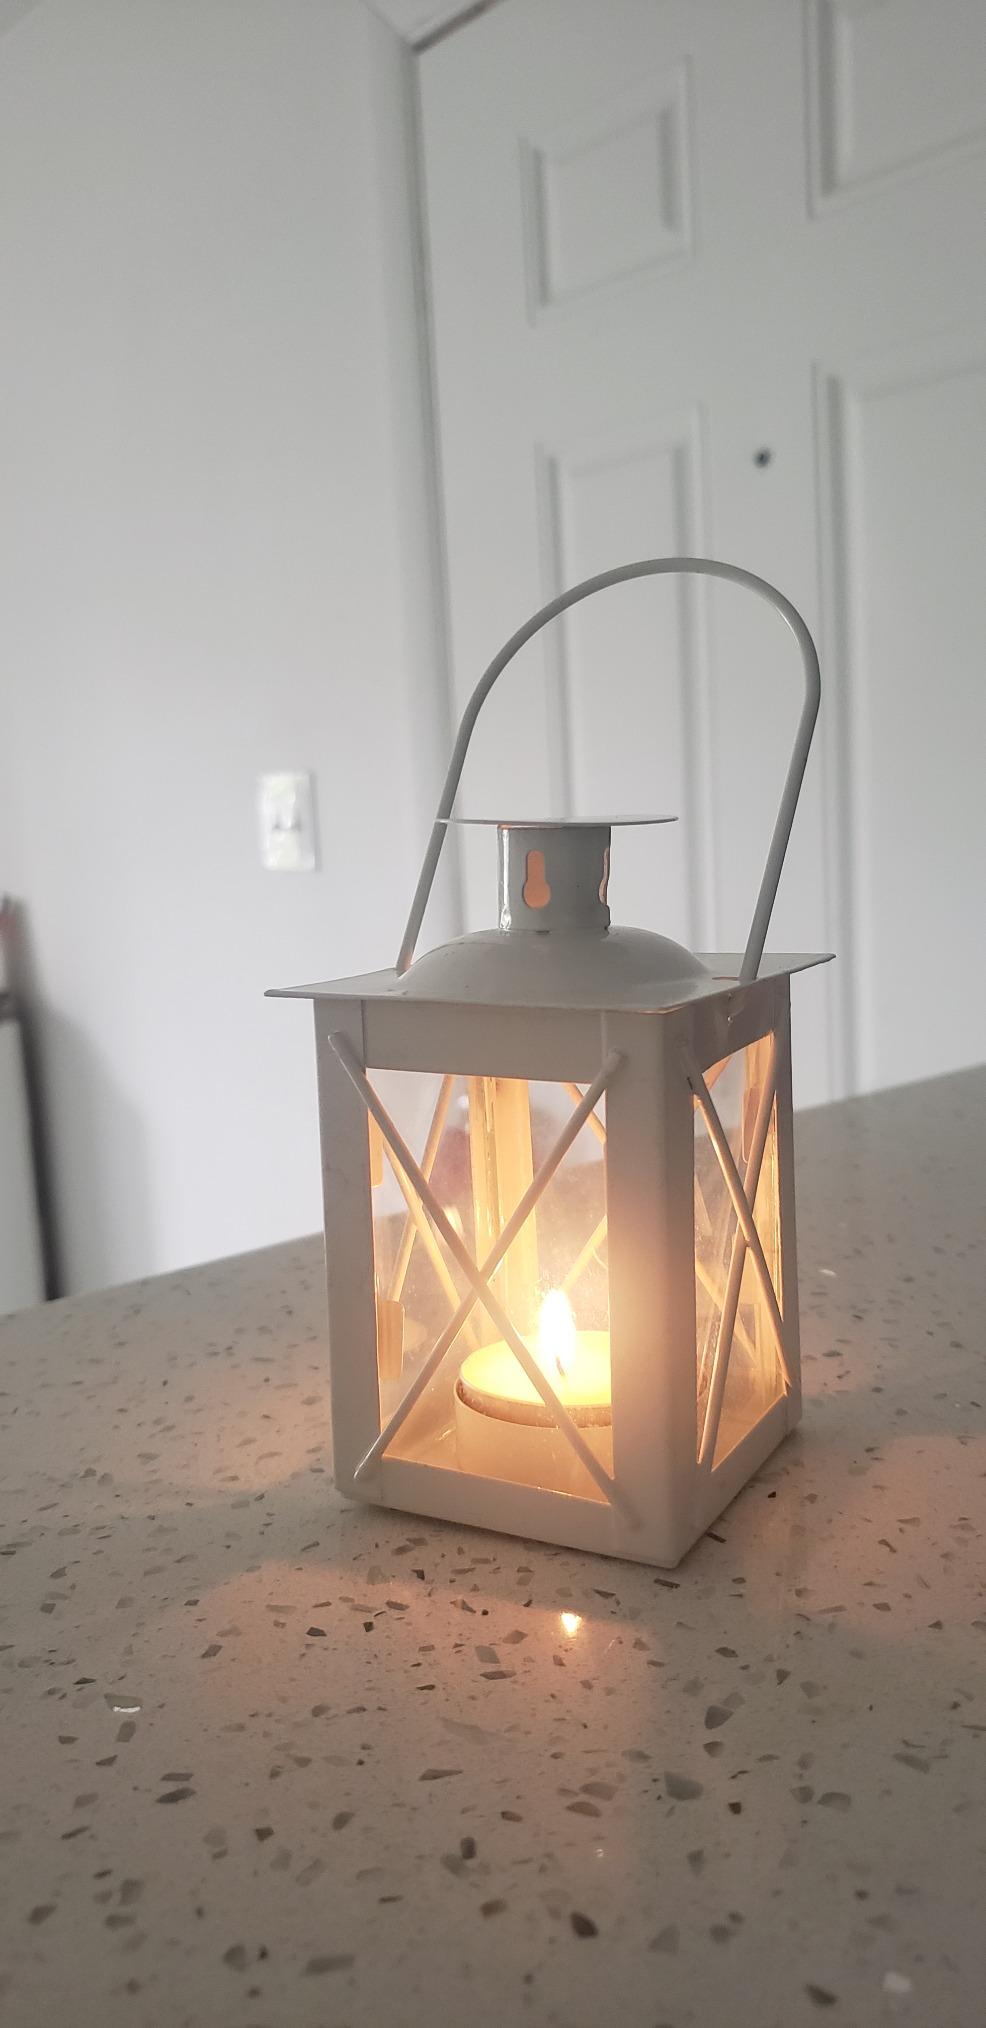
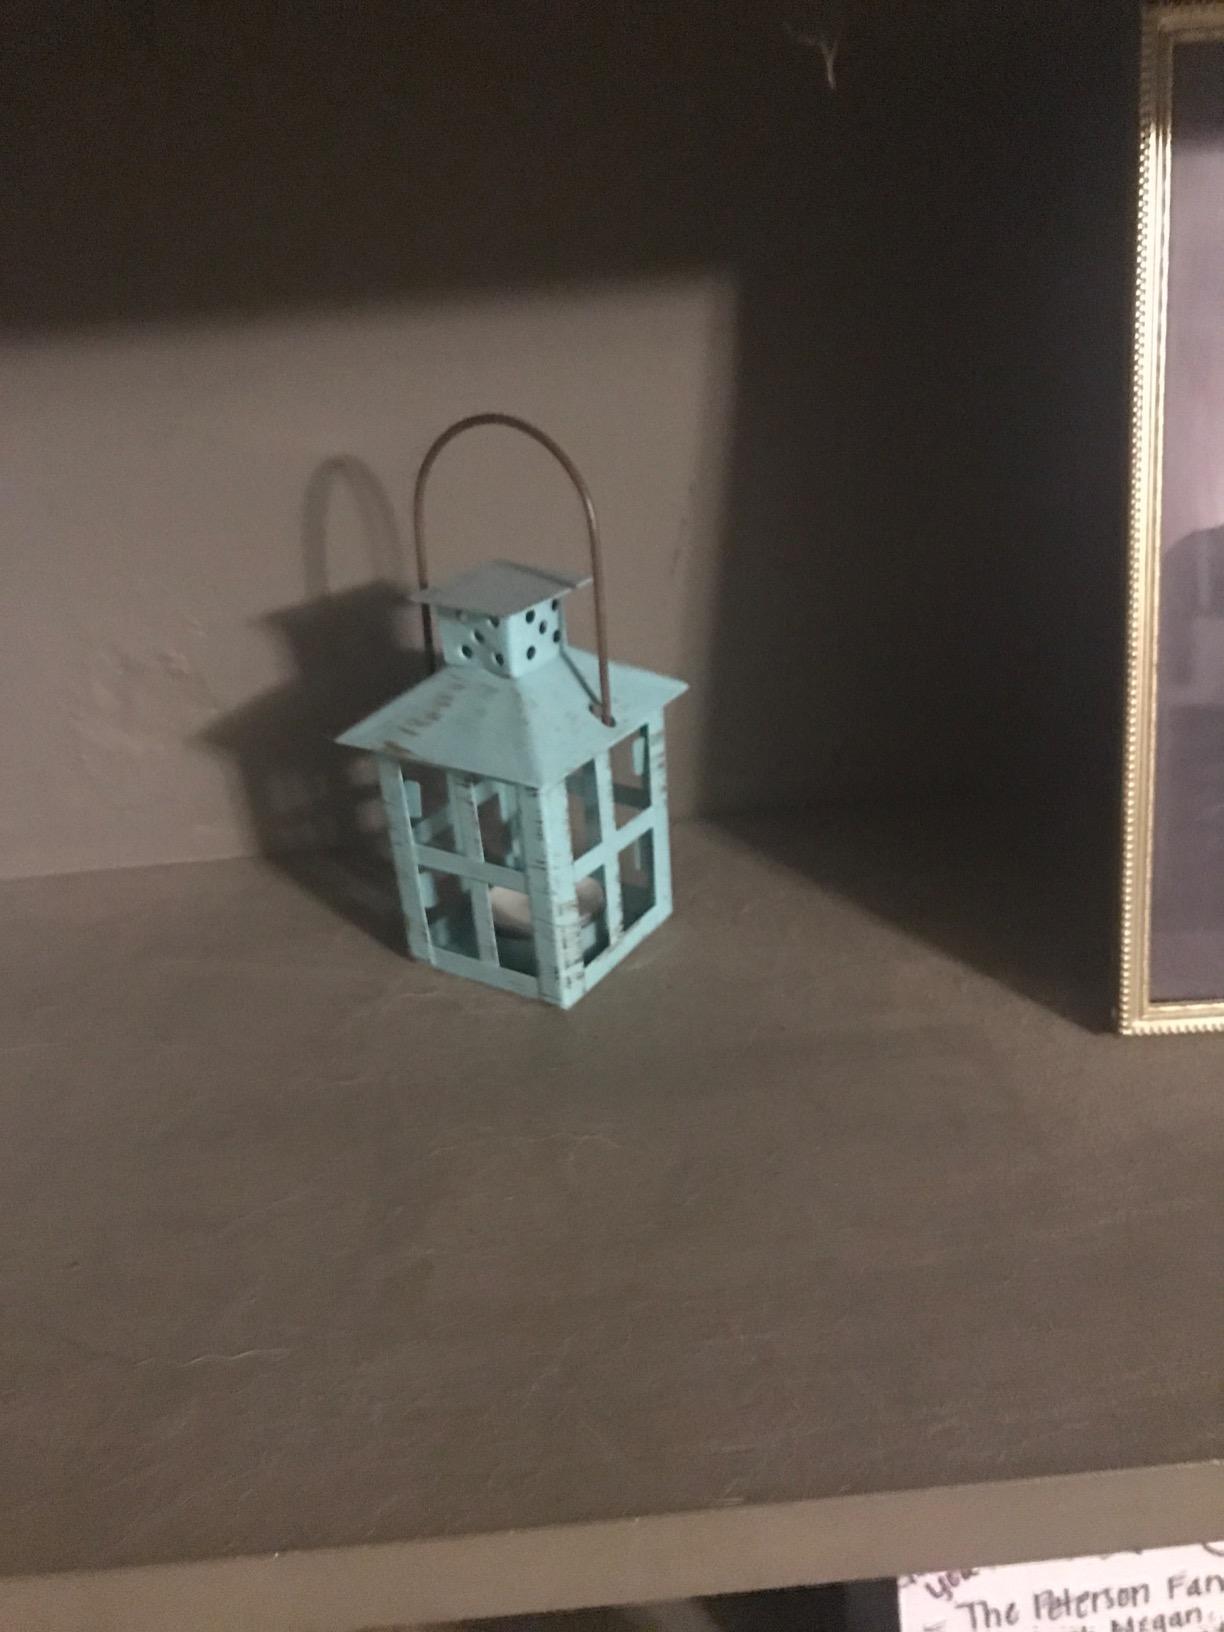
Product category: lantern
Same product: no